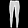
Label: Trouser